Lila Downs

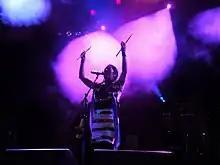
Lila Downs performing during a concert in Oaxaca, Mexico in 2010.

In September 2008, the "Ojo de Culebra World Tour" started, which took place on four continents, and was the most successful tour for a Mexican artist.